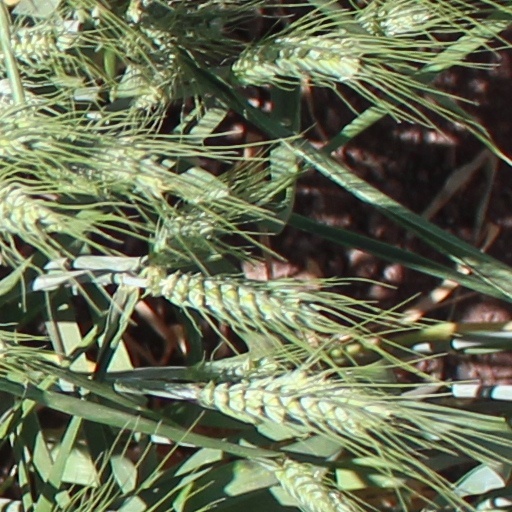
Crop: wheat